History of US science fiction and fantasy magazines to 1950

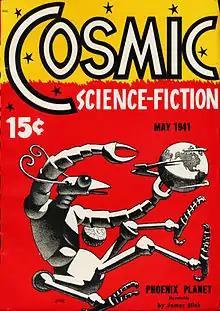
May 1941 issue of "Cosmic Science Fiction"; cover art by Hannes Bok

In December 1940 the first issue of "Comet" appeared. This saw the return to the field of F. Orlin Tremaine, who had been influential in the mid-1930s when he edited "Astounding". The publisher, H-K Publications, was owned by Harold Hersey, who had previously been involved with several failed magazines—"The Thrill Book", "Ghost Stories", "Miracle Science and Fantasy Stories", and "Flash Gordon Strange Adventures". Tremaine had a relatively high budget for fiction compared to many of the new magazines, but this may have put "Comet" under greater financial pressure, and it only survived for five issues, ceasing publication with the July 1941 issue.